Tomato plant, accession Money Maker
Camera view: tilt-top (135 deg); turntable rotation: 150 degrees
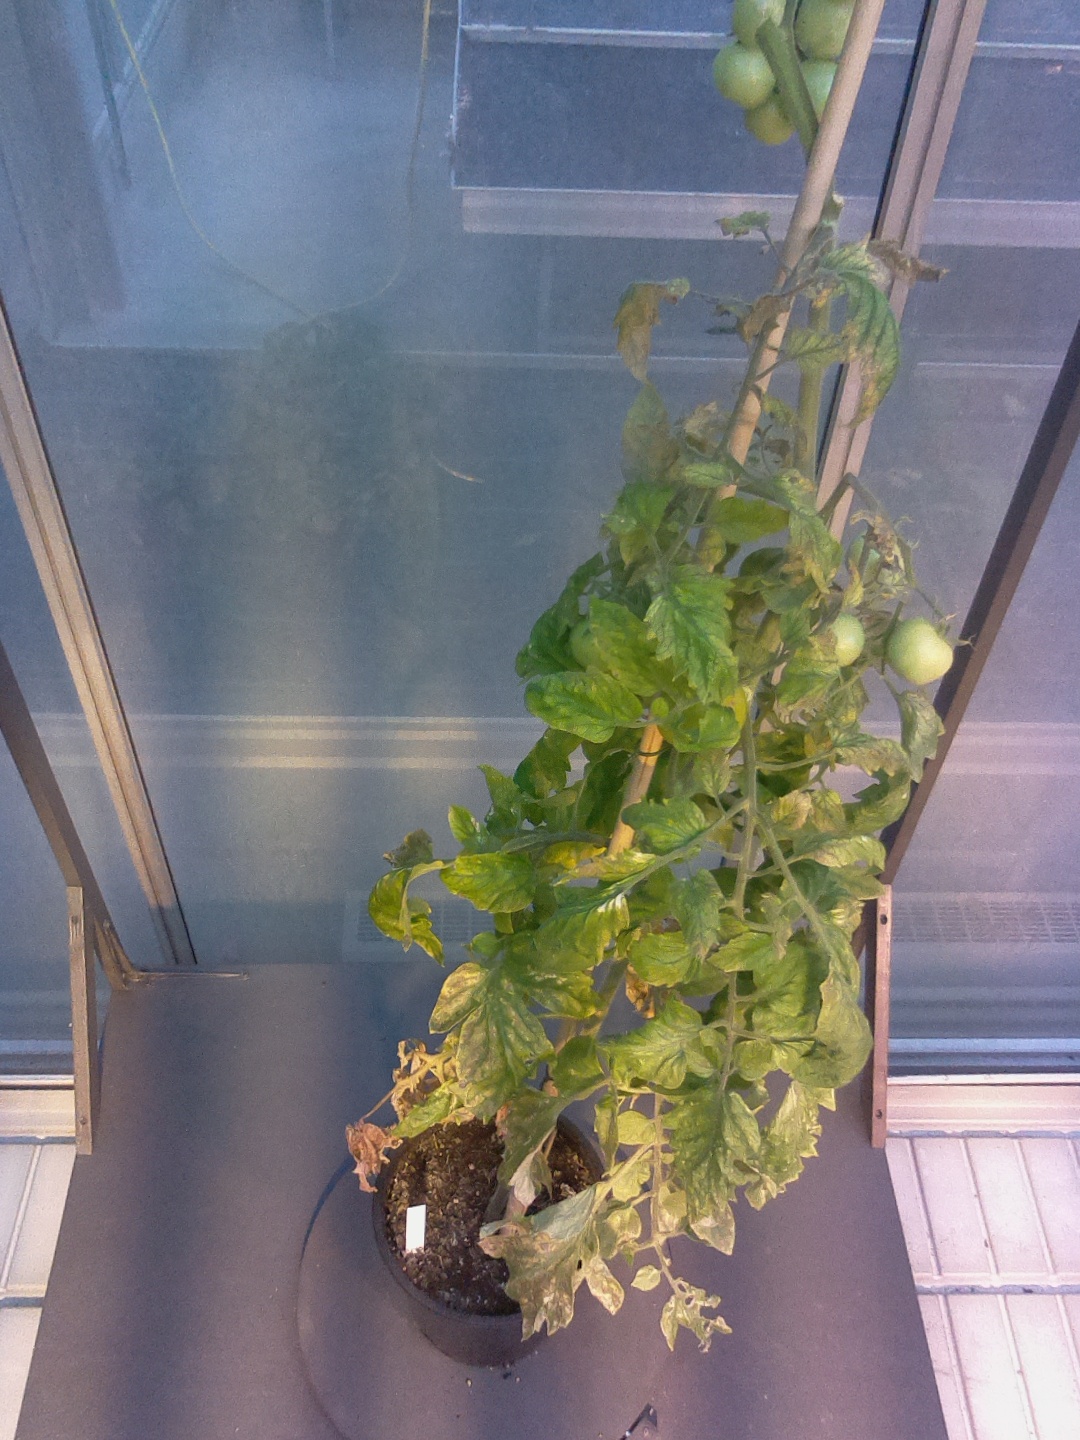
BBCH growth stage 79: 90% -100% of final fruit size